Nidirect

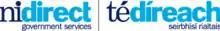
NIDirect Logo

nidirect is the official Government website for Northern Ireland residents, providing a single point of access to public sector information and services. The content is developed by representatives from the many government departments that contribute to the site, working with a central editorial team.